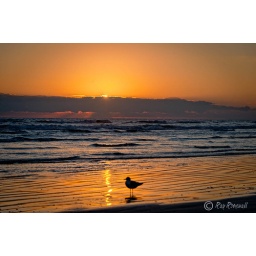
A small bird basks in the first rays of the the day at the beach